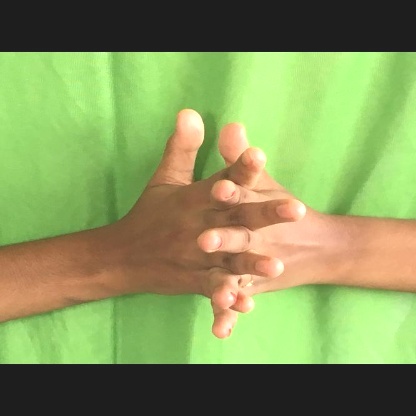
Mudra: Karkatta